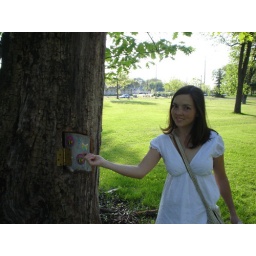
A tree in Minnehaha Park that had a door in it!